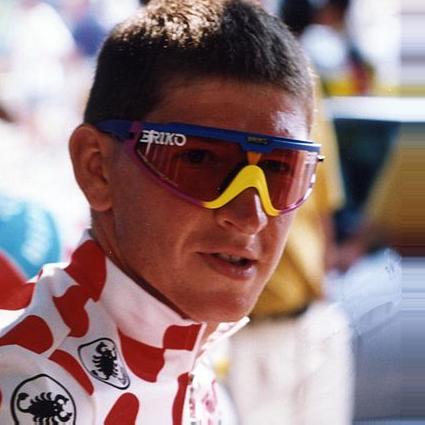
Age: 24